List of mayors of Niš

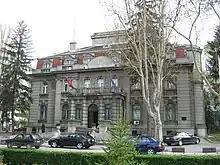
Office of the mayor. Built in 1925 according to the project of architect Aleksandar Janković.

This is a list of presidents of the Municipality of Niš, presidents of the City Assembly of Niš and mayors of Niš since 1878.